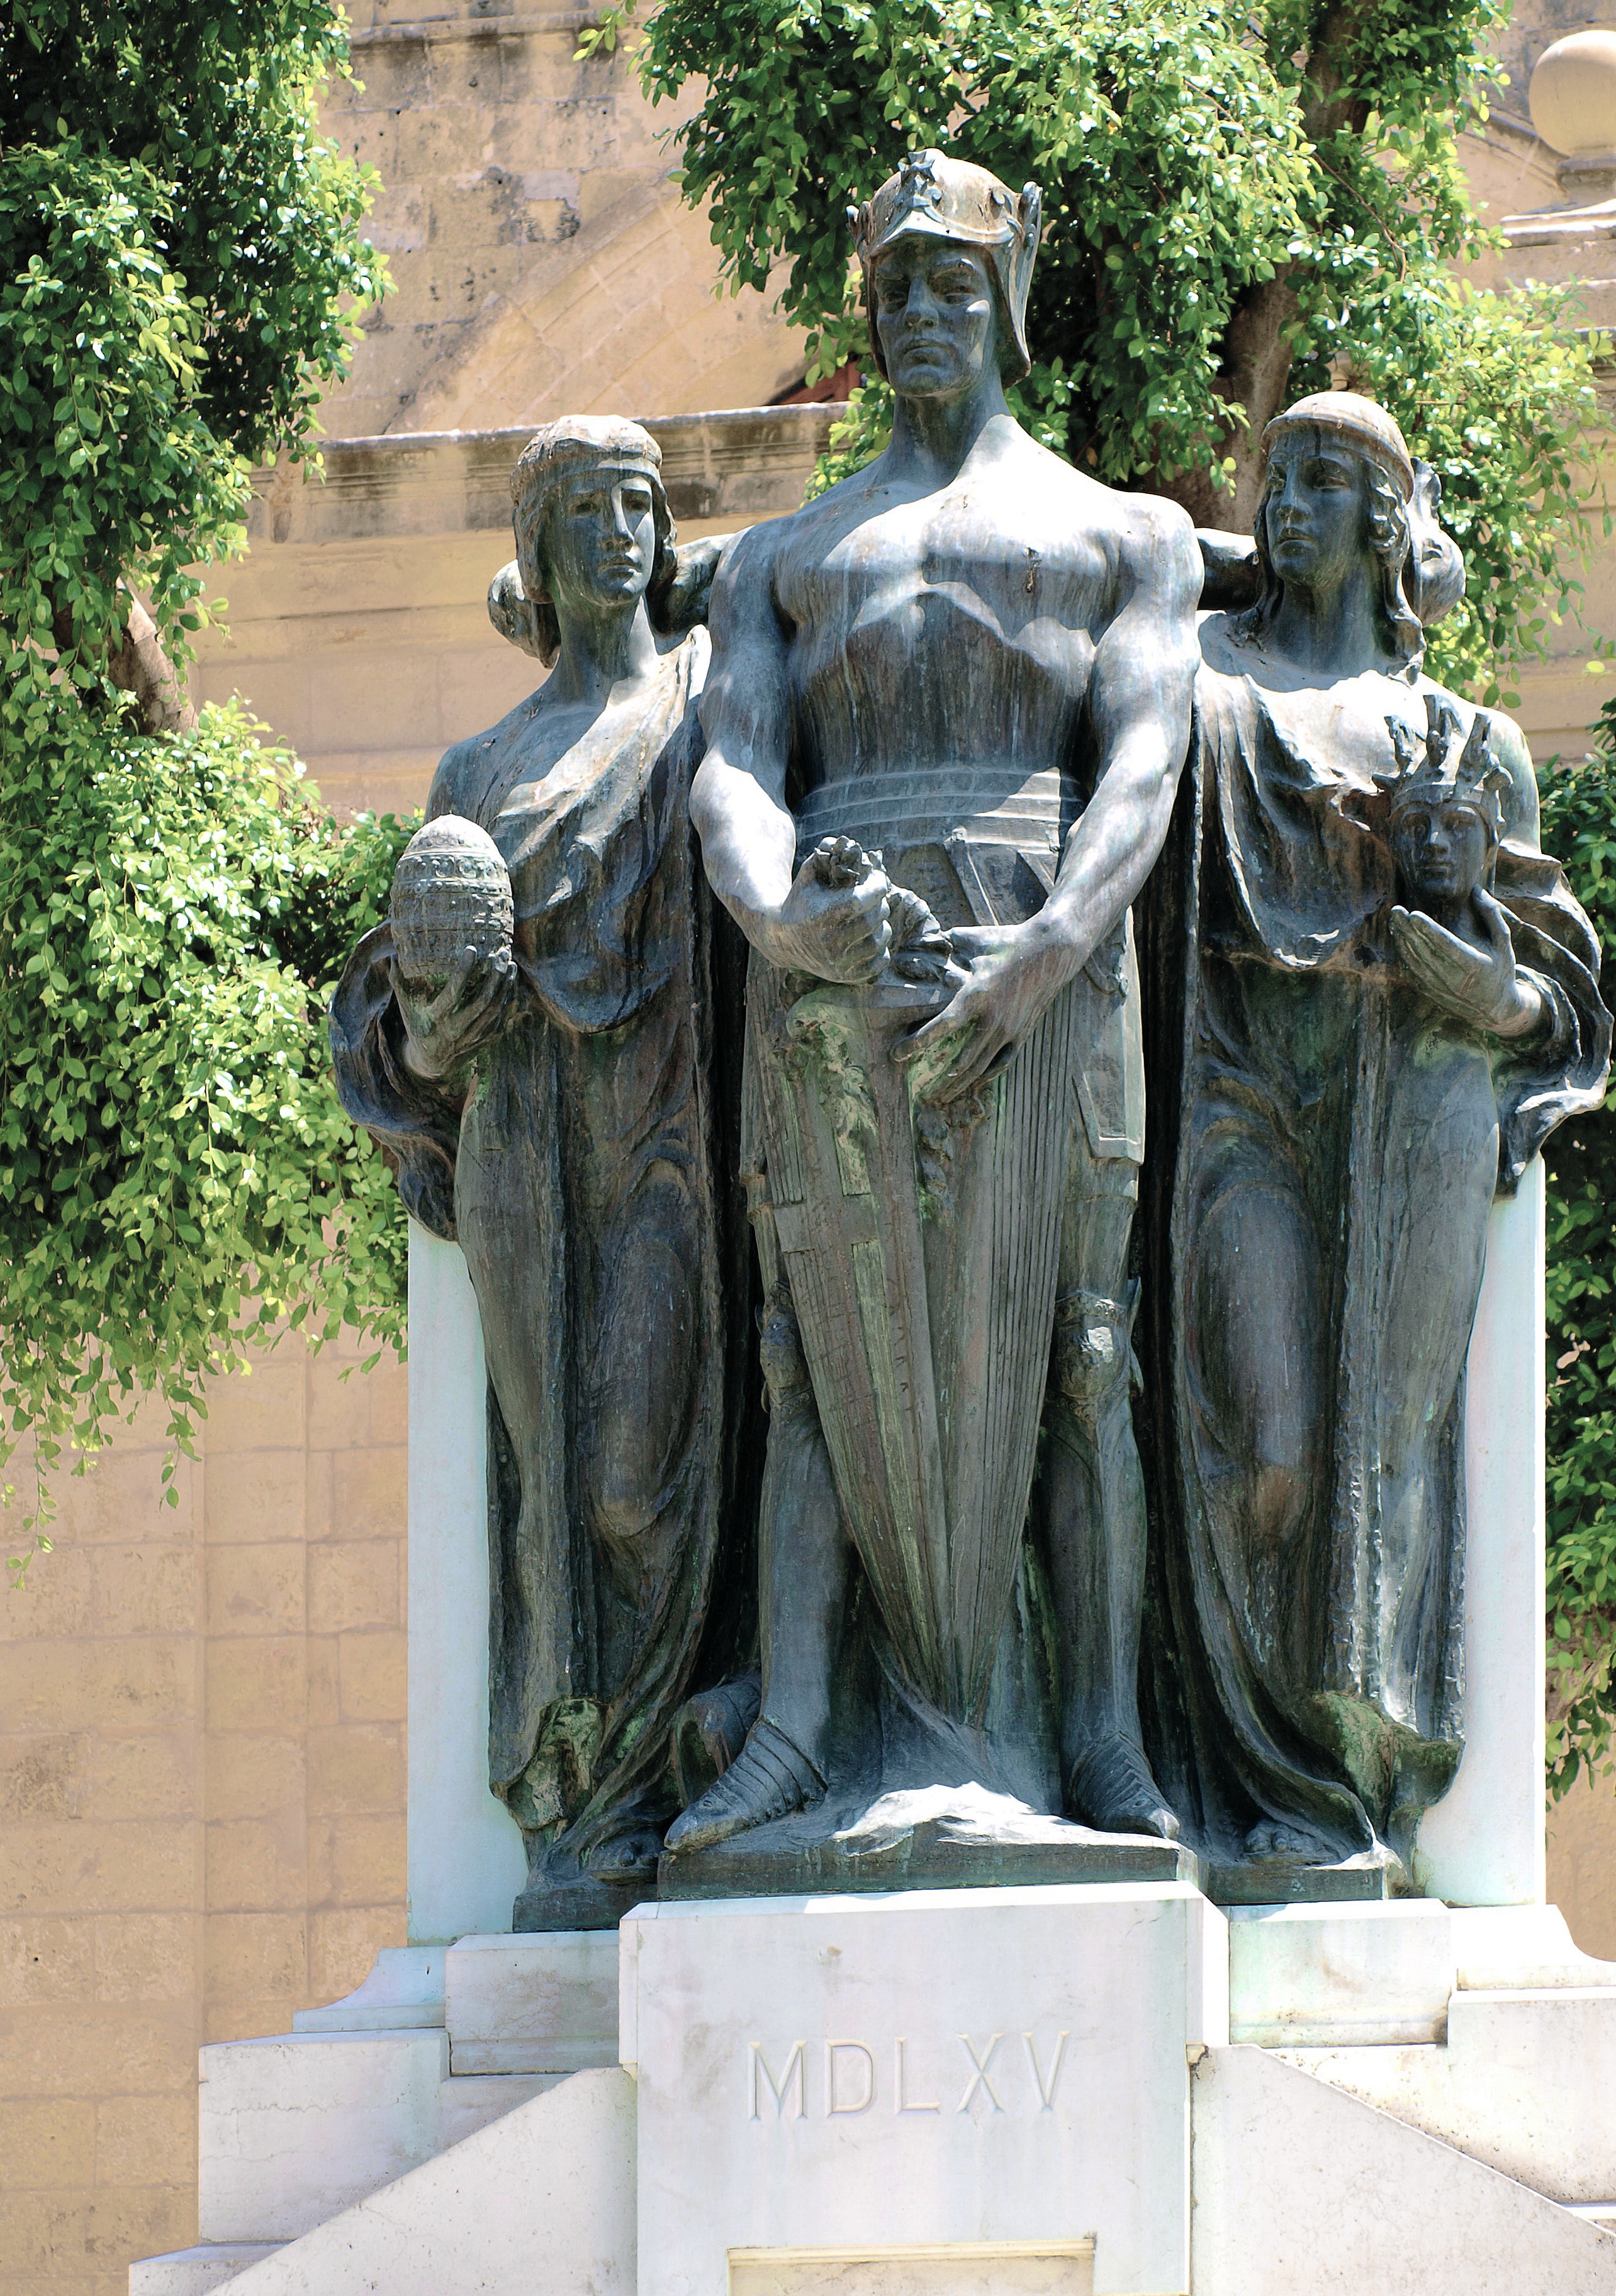
monument, statue, church, sculpture, catholic, memorial, art, knight, order, malta, water feature, knights hospitaller, ancient history, statutes, order of malta, charity and voluntary services